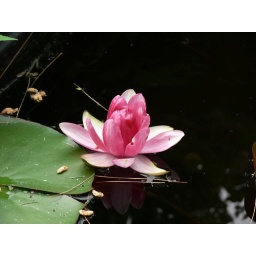
Our water lilies survived the pond freezing solid over the winter, and the first flower opened yesterday.